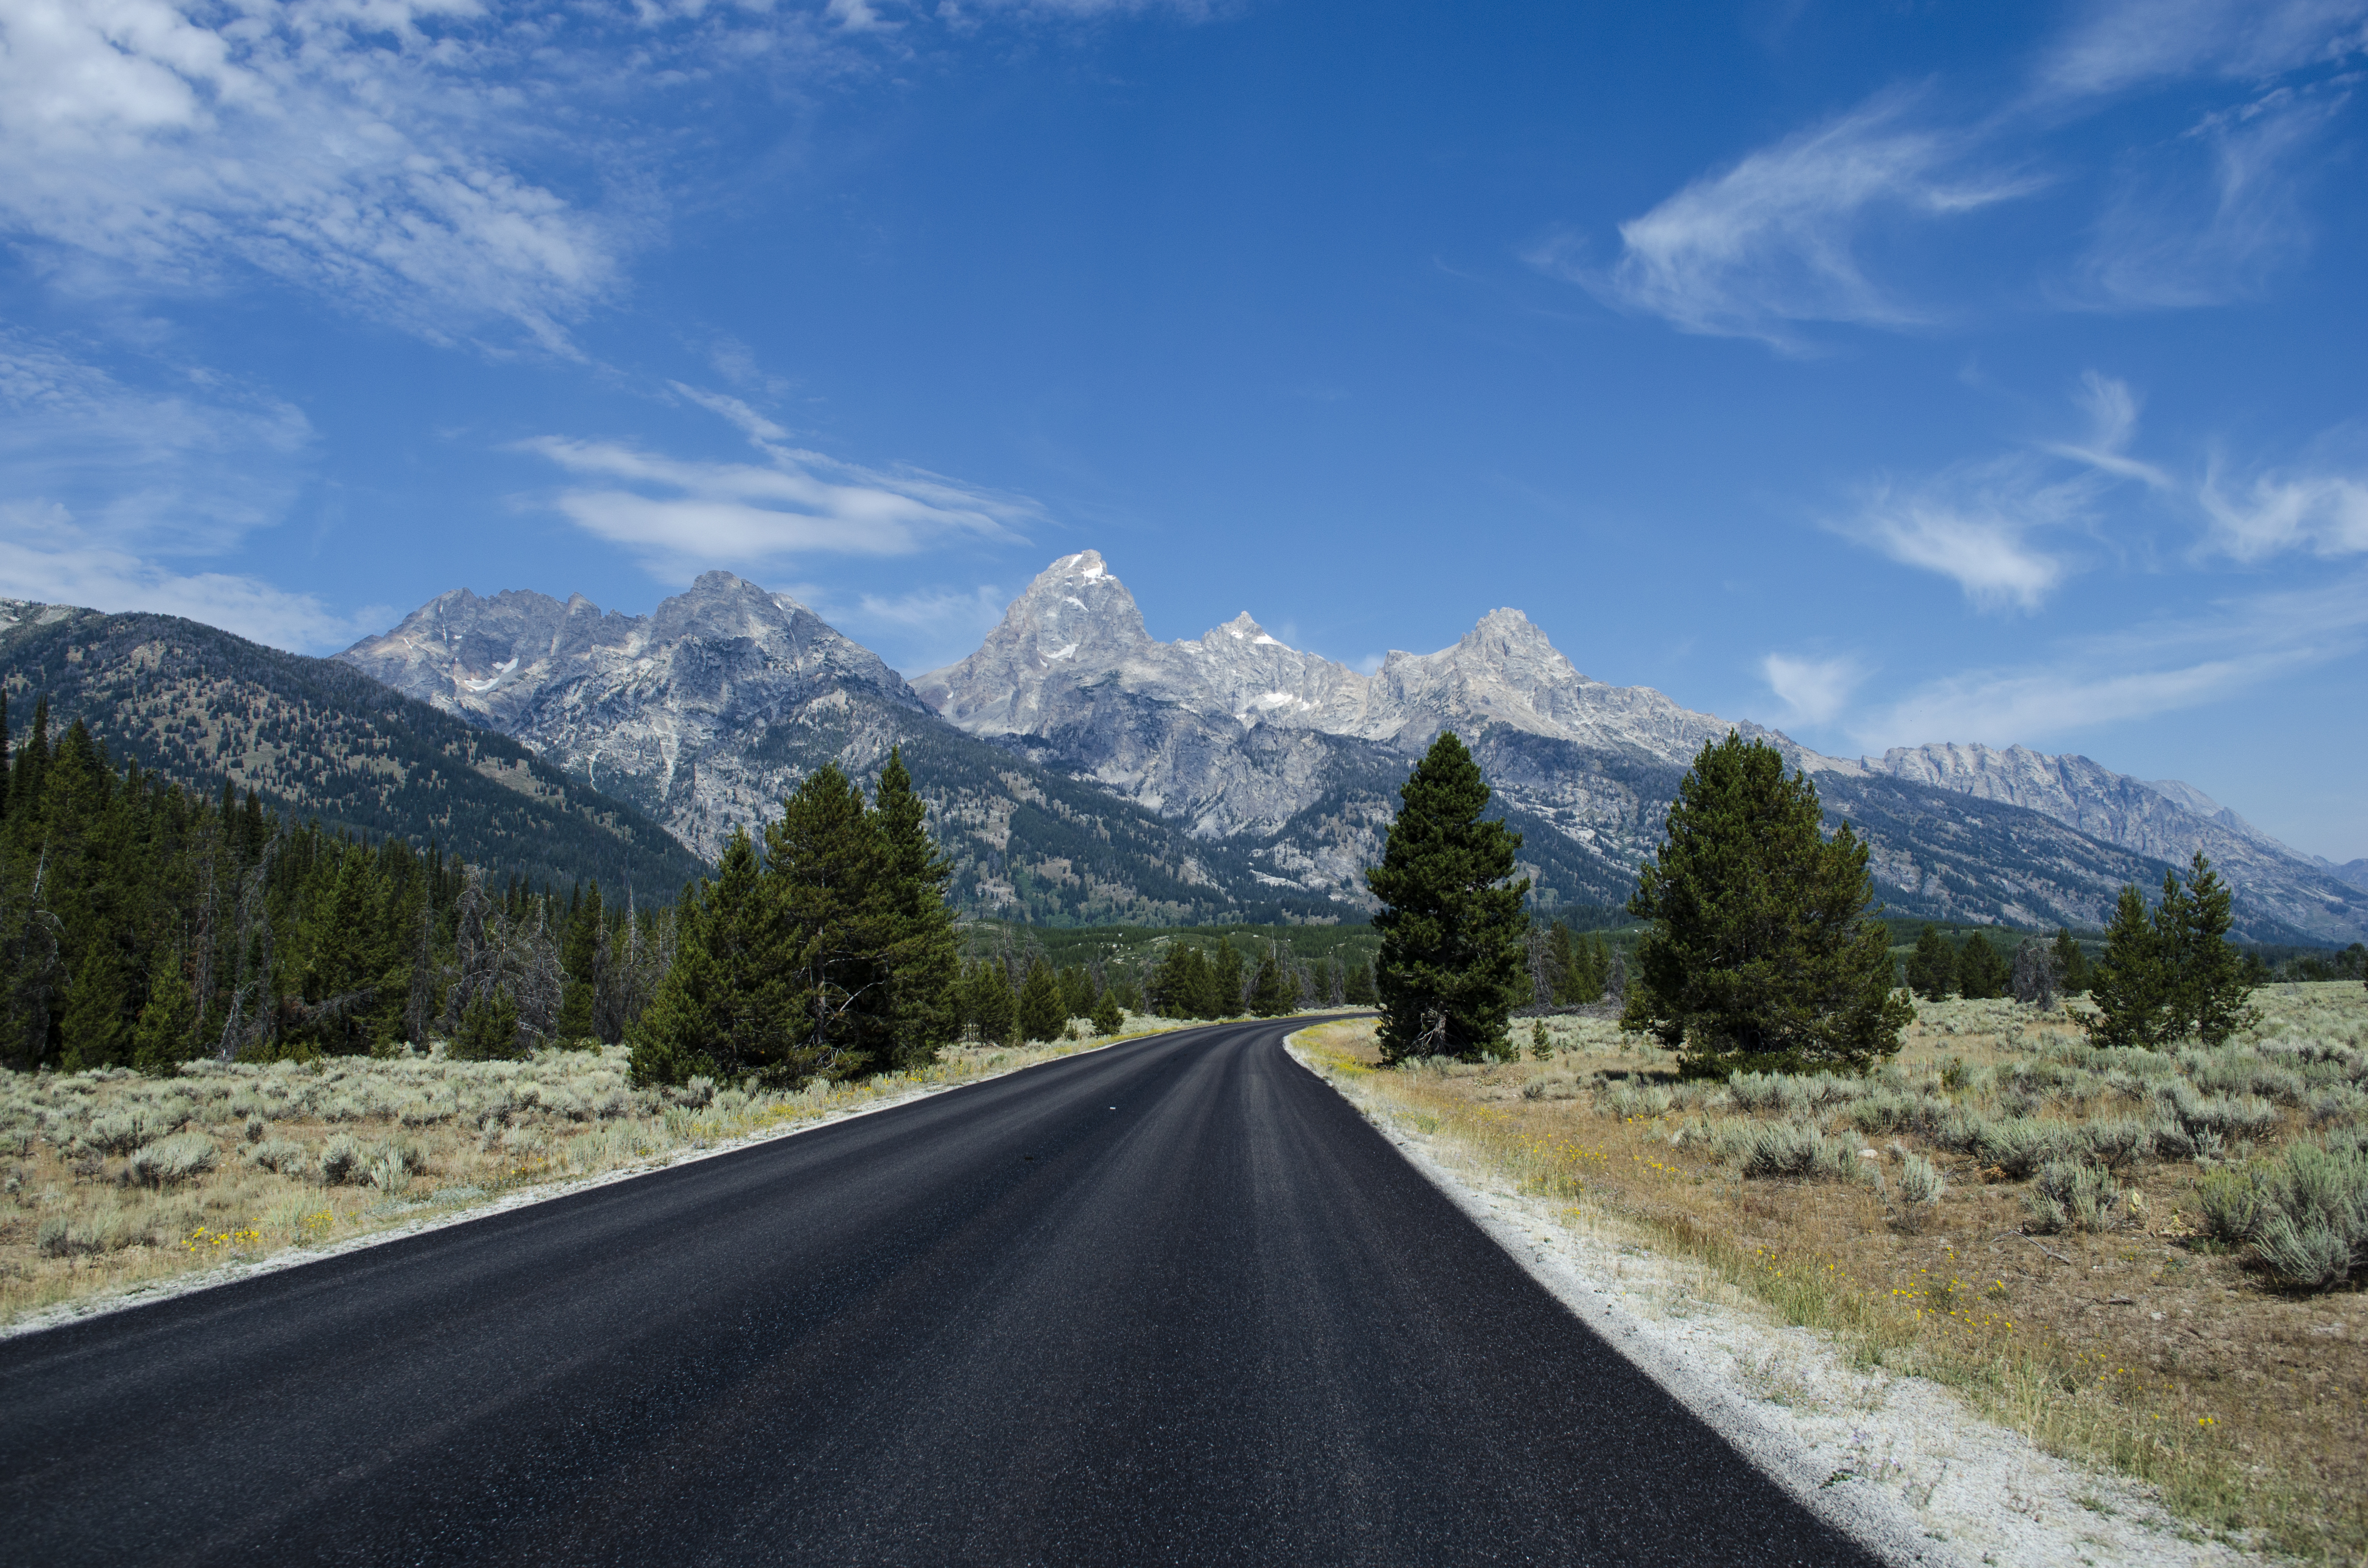
landscape, nature, wilderness, mountain, cloud, sky, road, meadow, hill, highway, valley, mountain range, asphalt, travel, ridge, trees, road trip, outdoors, alps, infrastructure, plateau, ecosystem, mountain pass, mountainous landforms, nonbuilding structure